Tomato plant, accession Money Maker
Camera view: bottom (45 deg); turntable rotation: 90 degrees
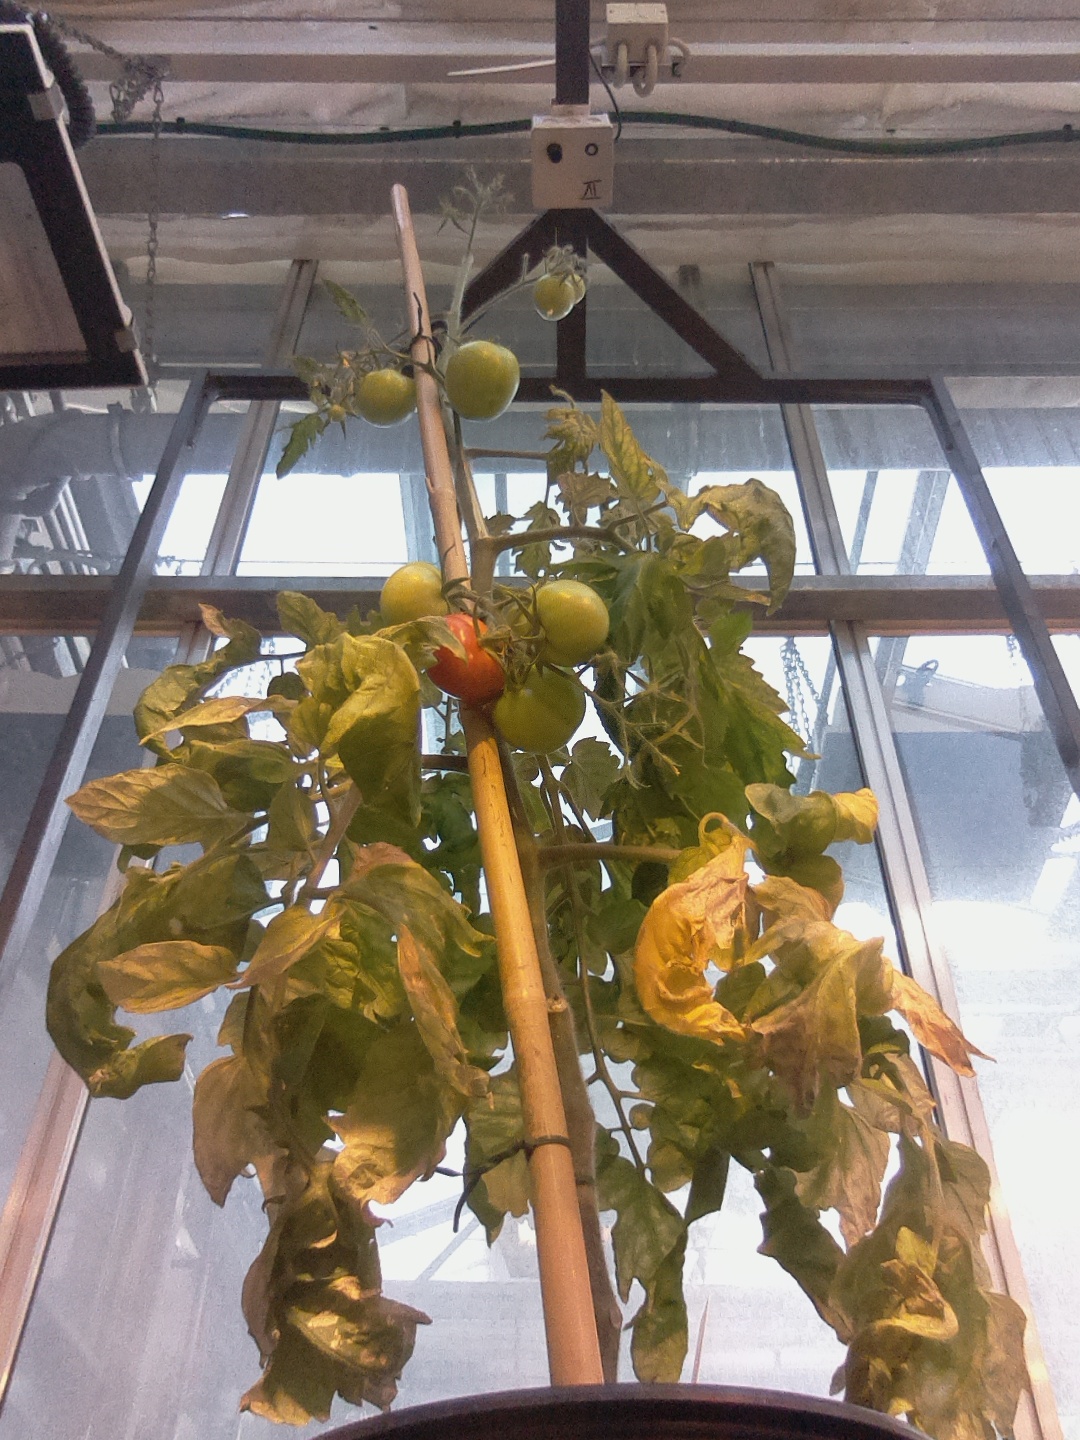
BBCH growth stage 81: 10%-20% of fruits show typical fully ripe color